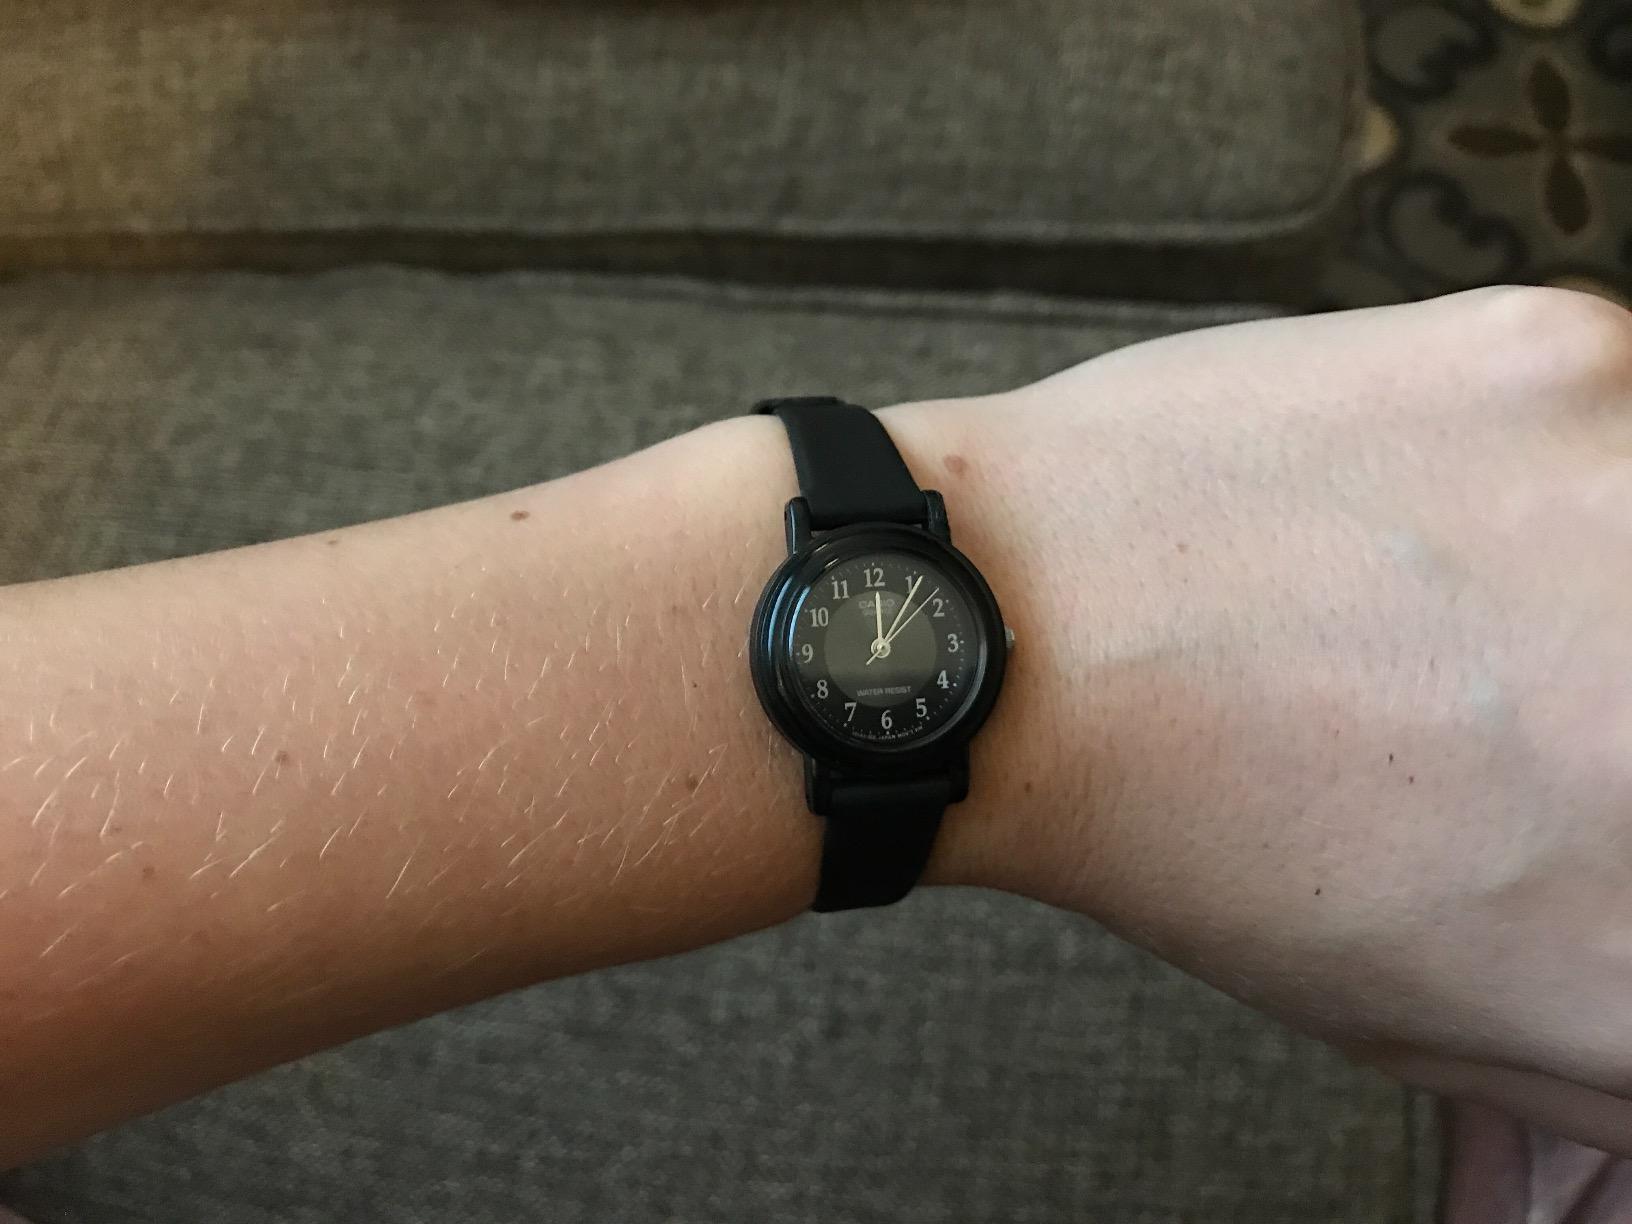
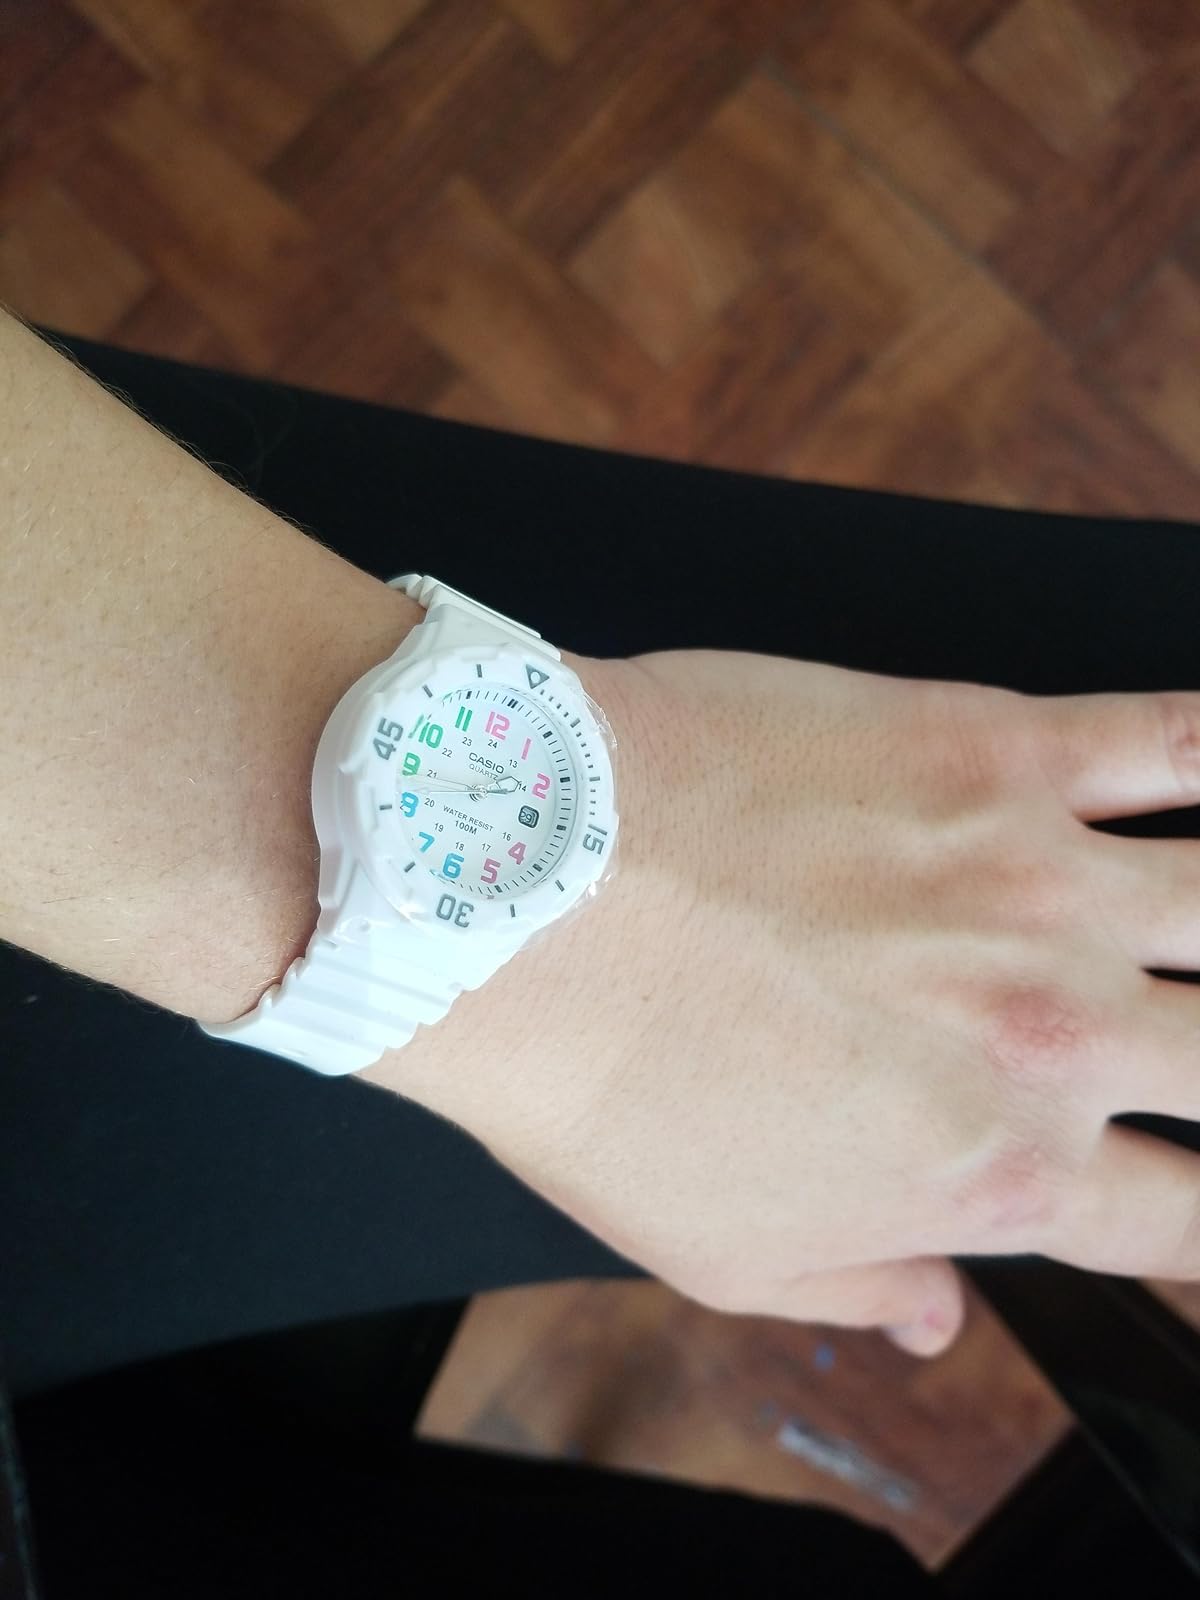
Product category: accessories_watch
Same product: no